Operating theater

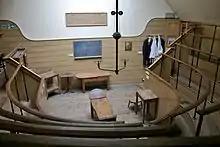
Old Operating Theatre in London

The oldest surviving operating theater is thought to be the 1804 operating theater of the Pennsylvania Hospital in Philadelphia. The 1821 Ether Dome of the Massachusetts General Hospital is still in use as a lecture hall. Another surviving operating theater is the Old Operating Theatre in London. Built in 1822, it is now a museum of surgical history. The Anatomical Theater at the University of Padua, in Italy, inside Palazzo Bo was constructed and used as a lecture hall for medical students who observed the dissection of corpses, not surgical operations. It was commissioned by the anatomist Girolamo Fabrizio d'Acquapendente in 1595.